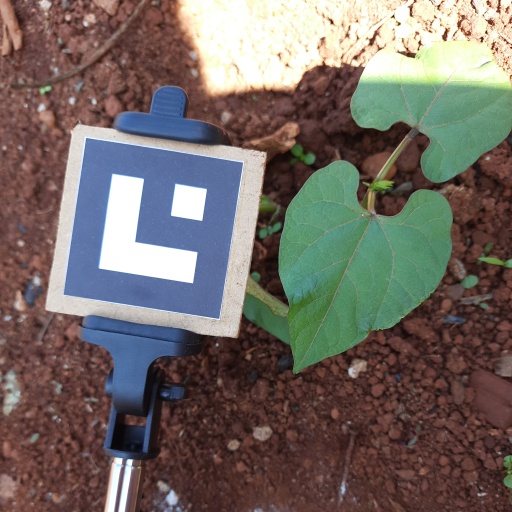
Observations: wavy surface, eating holes in the edge, under shade